Virginia Ruano Pascual

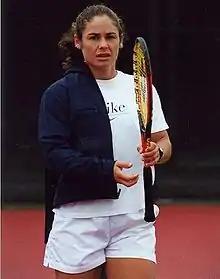
Ruano Pascual in 2003

Ruano Pascual was very successful at the Grand Slam tournaments. In total, she won ten titles in doubles events. She lifted the French Open trophy six times. The first one she won in 2001 along with Paola Suárez, with whom she one year ago played final but they lost. In 2002, she defended her title again with Suárez. The following year, she also reached final but finished as a runner-up, again with Suárez. The pair then triumphed again in 2004 and 2005. After three years without reaching final at the French Open, in 2008 she won another title but this time with Anabel Medina Garrigues. They successfully defended their title in 2009.